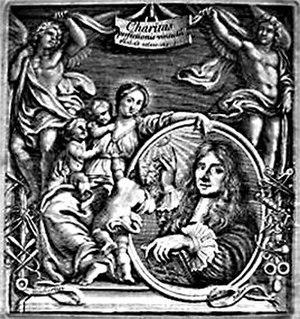
François Mauriceau, né en 1637, mort le 17 octobre 1709, est un chirurgien français, considéré comme l'un des premiers à faire de « l'art des accouchements » ou obstétrique, une spécialité. Il joue un rôle important dans l'avènement d'une obstétrique moderne.